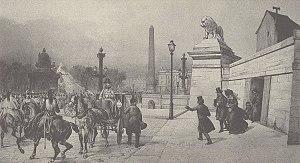
Cette page concerne l'année 1848 du calendrier grégorien.
La place de la Concorde, avec 8,64 hectares, est la plus grande place de Paris. Le nom aurait été choisi par le Directoire pour marquer la réconciliation des Français après les excès de la Terreur.